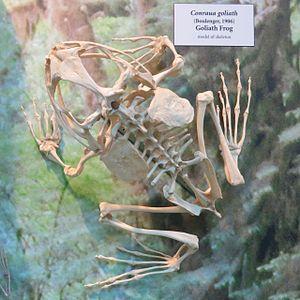
Conraua goliath est une espèce d'amphibiens de la famille des Conrauidae. Cette grenouille africaine qui peut mesurer jusqu’à 300 mm de long et peser plus de 3 kg. À ce titre elle est considérée comme la plus grande grenouille de la planète. En français, elle est appelée Grenouille géante ou Grenouille goliath.